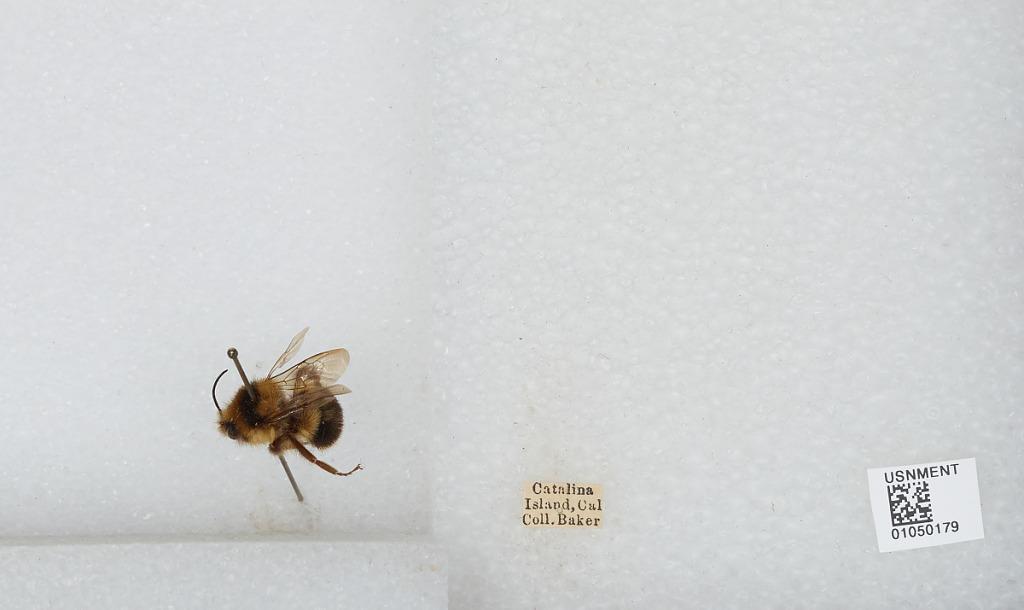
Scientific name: Bombus sp.
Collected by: Baker
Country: United States
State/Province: California
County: Los Angeles
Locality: Catalina Island
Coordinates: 33.38, -118.42